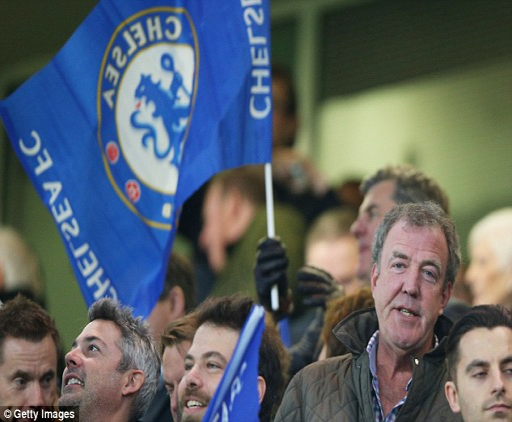
broadcaster watches chelsea take last - 16 last month